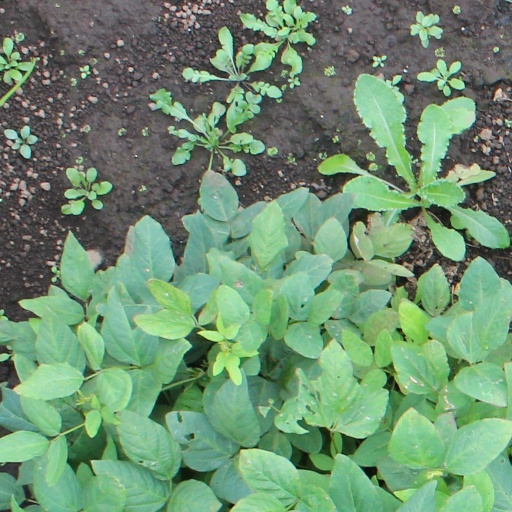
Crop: soybean